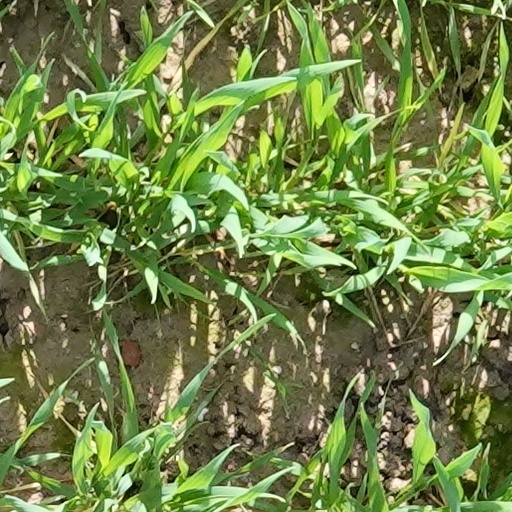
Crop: wheat